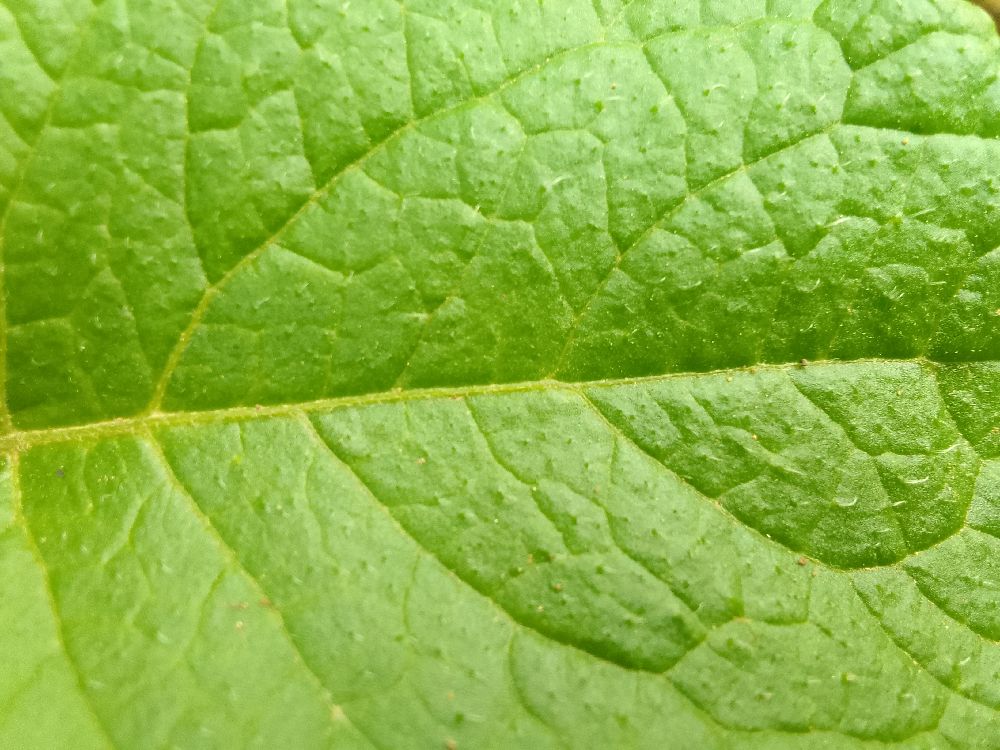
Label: Healthy